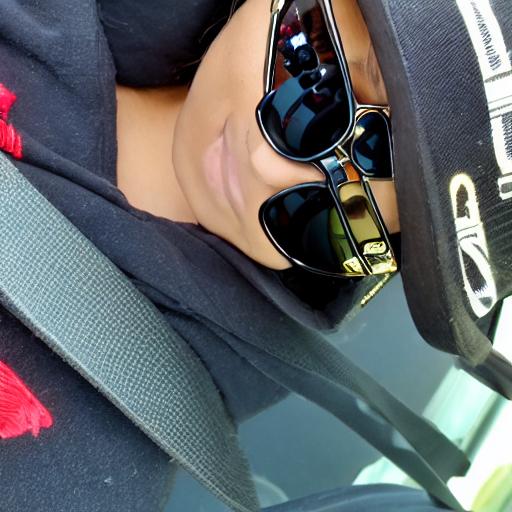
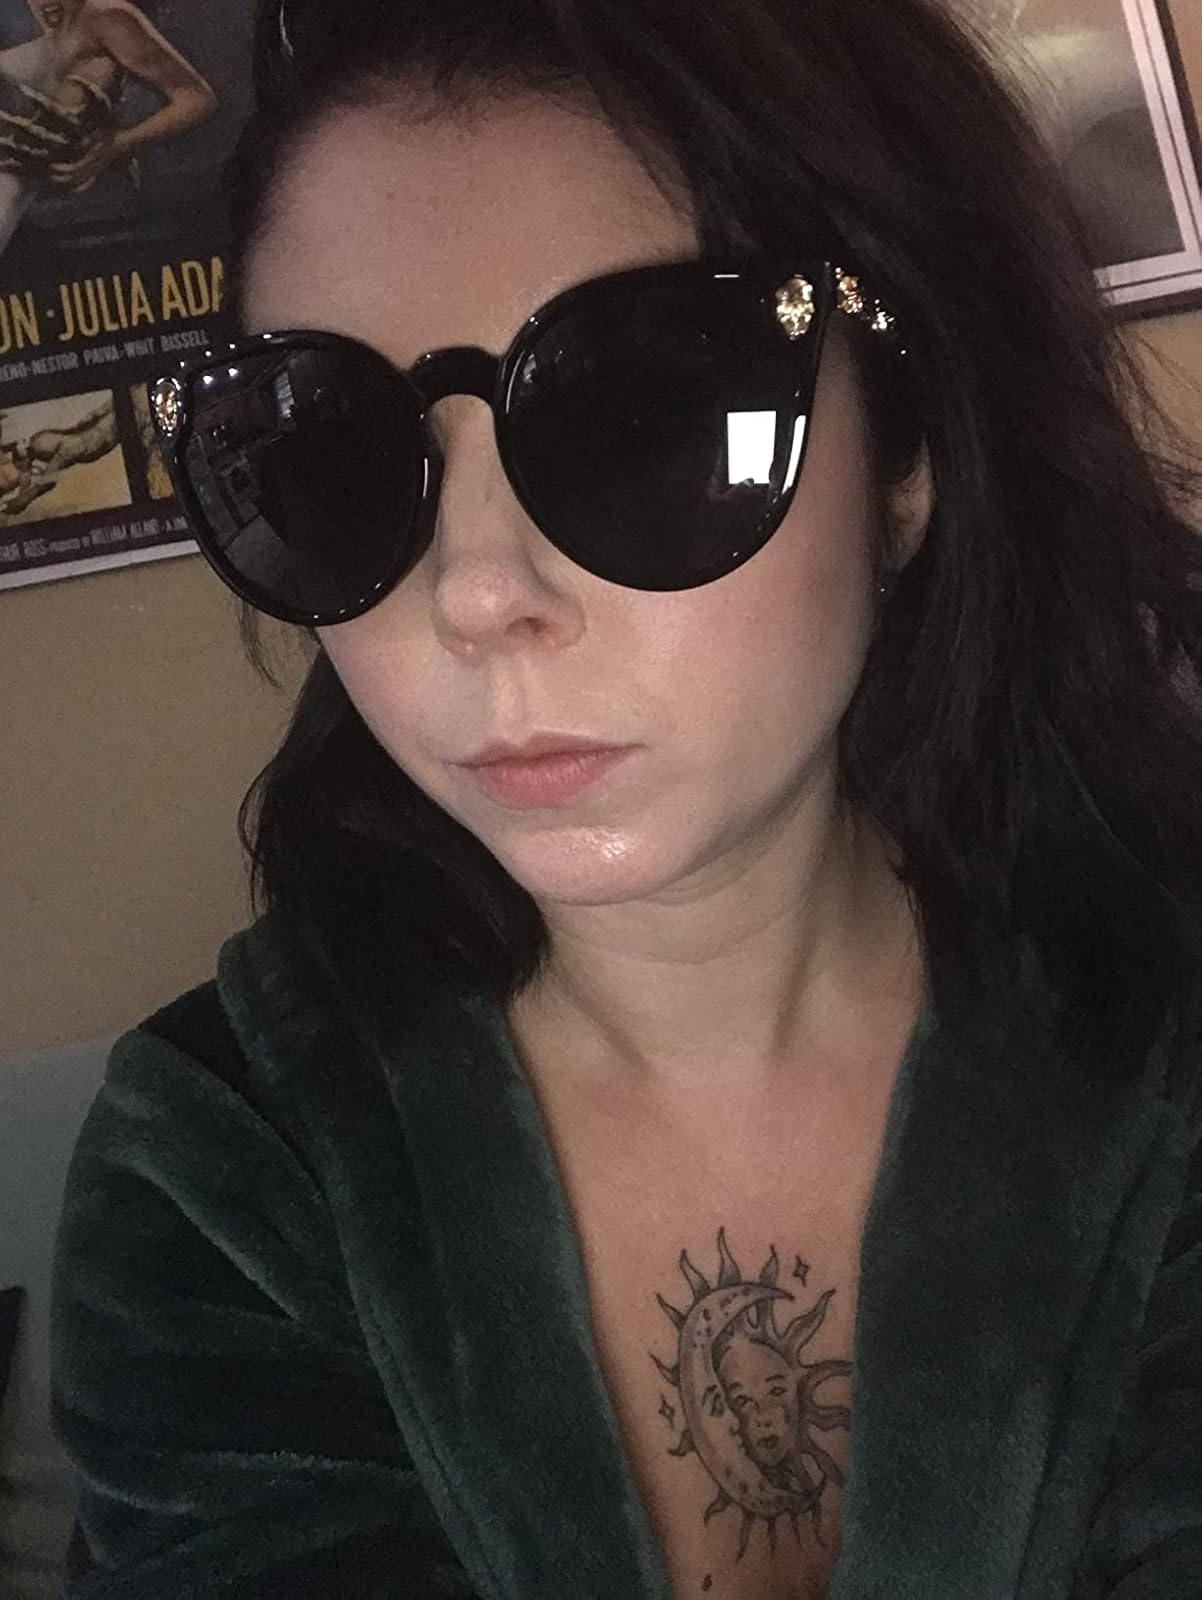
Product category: accessories_sunglasses
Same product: no